Carrier Strike Group Nine 2004–09 operations

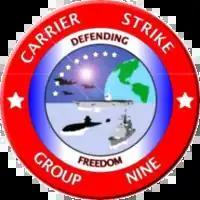
Carrier Strike Group Nine crest

Carrier Strike Group Nine is a U.S. Navy formation. The group is one of six U.S. Navy carrier strike groups assigned to the U.S. Pacific Fleet. In 2004–09, it was based at Naval Base San Diego and its flagship was the "Nimitz"-class aircraft carrier .